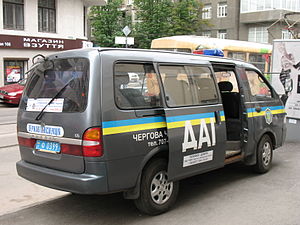
Kia Pregio / Kia Pregio i Europa 1998−2005
Kia Pregio for Europa
Kia Pregio var en varebil, som den sydkoreanske bilfabrikant Kia introducerede på hjemmemarkedet i 1996. Modellen afløste Kia Besta, som var baseret på Mazda Bongo III. Kia samarbejdede frem til midten af 1990'erne med Mazda, hvorfor tidlige bilmodeller fra Kia var baseret på Mazda-modeller. På det sydkoreanske hjemmemarked var Pregios primære konkurrent Hyundai H-1.